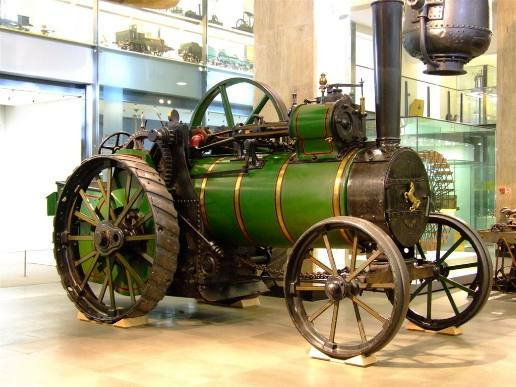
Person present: No